Sheldon Mayer

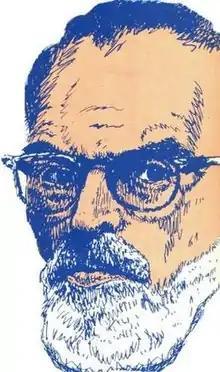
Sheldon Mayer self-portrait from the cover of "The Amazing World of DC Comics" #5 (March–April 1975)

Sheldon Mayer (April 1, 1917 – December 21, 1991) was an American comics artist, writer, and editor. One of the earliest employees of Major Malcolm Wheeler-Nicholson's National Allied Publications, Mayer produced almost all of his comics work for the company that would become known as DC Comics.